German Naval Intelligence Service

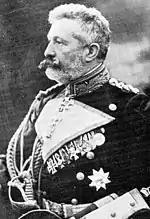
Vizeadmiral Arthur Tapken in 1917

The director of N customarily signed documents with a capital 'N' and the first letter of his own name.